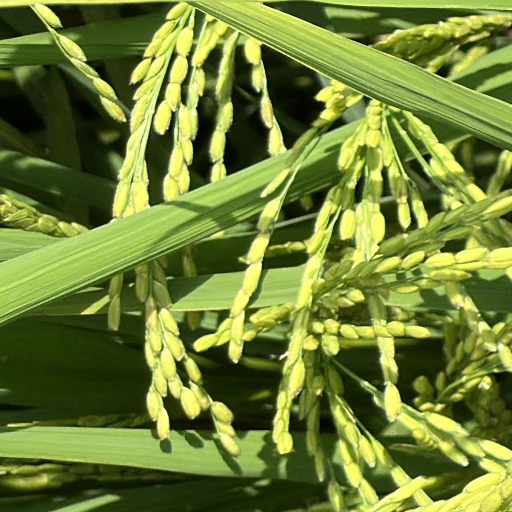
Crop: rice